Ármin Vámbéry

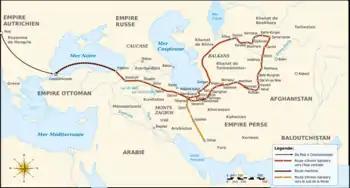
Map of the travel of Ármin Vámbery in Central Asia

Vámbéry was especially attracted by the literature and culture of the Ottoman Empire including Turkey. By the age of twenty, Vámbéry had learned enough Ottoman Turkish to enable him to go, through the assistance of Baron József Eötvös, to Istanbul and establish himself as a private tutor of European languages. He became a tutor in the house of Huseyin Daim "Pasha", and, under the influence of his friend and instructor, Ahmet Efendi, became a full Osmanli, serving as secretary to Fuat Pasha. About this time he was elected a corresponding member of the Hungarian Academy of Sciences in recognition of his translations of Ottoman historians.